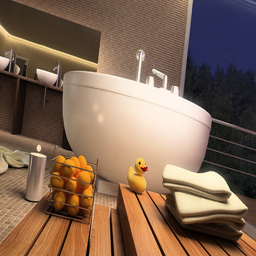
A rubber ducky is sitting near a bathroom sink.
A sink and tub with towels in a room.
A large white sink sitting at the end of a wooden counter.
The basket of lemon is near a rubber duck in the large bathroom.
The rubber duck is next to the bathtub in the bathroom.